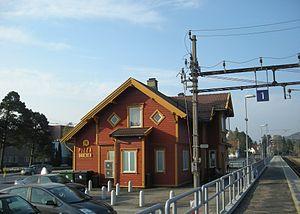
La gare de Vennesla est une gare ferroviaire norvégienne de la ligne Sørlandsbanen, située sur le territoire de la commune de Vennesla dans le comté d'Agder.